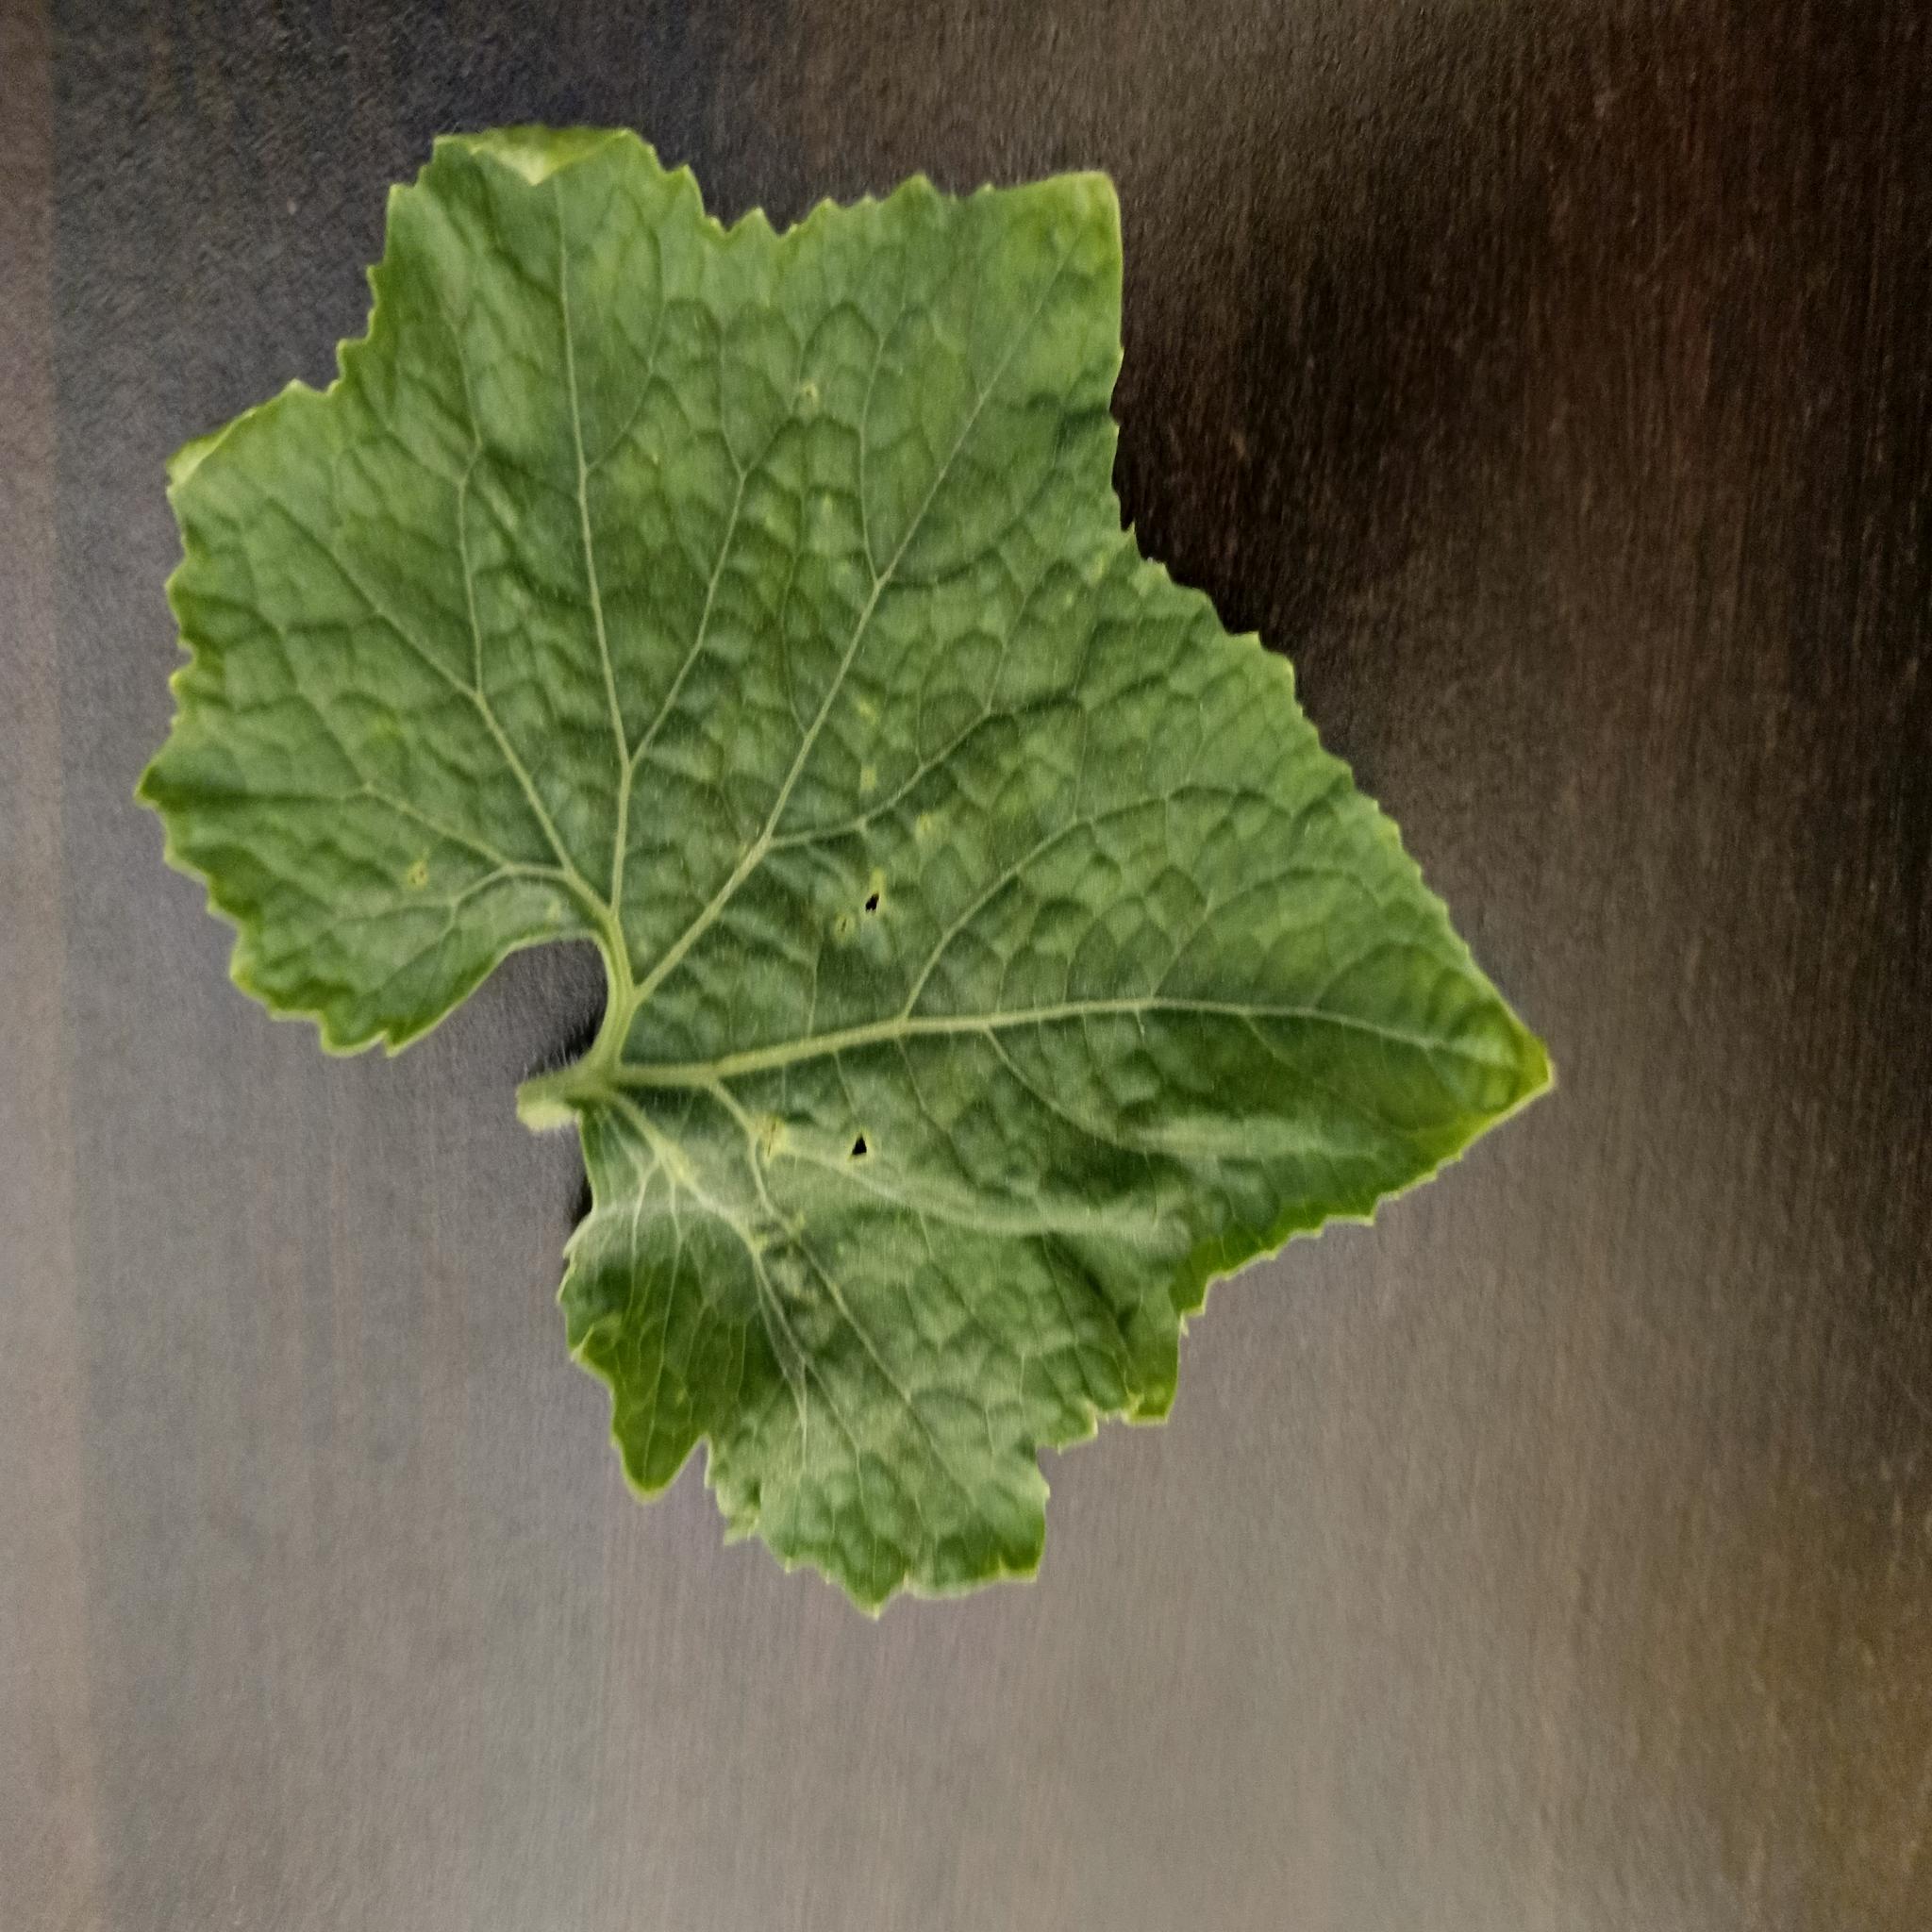
Label: Leaf curl